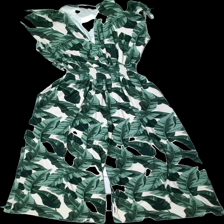
View: front
Type: Top
Category: Ladies
Brand: Pernilla Wahlgren
Colors: Green, Black, White
Material: 100% polyester
Pattern: Floral print
Cut: V-collar
Size: L
Season: All
Price range: 50-100
Recommended usage: Reuse
Description: jumpsuit